History of Poland

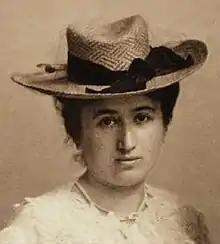
Rosa Luxemburg, leader of the Social Democracy of the Kingdom of Poland and Lithuania

After the defeat of the November Uprising, thousands of former Polish combatants and other activists emigrated to Western Europe. This phenomenon, known as the Great Emigration, soon dominated Polish political and intellectual life. Together with the leaders of the independence movement, the Polish community abroad included the greatest Polish literary and artistic minds, including the Romantic poets Adam Mickiewicz, Juliusz Słowacki, Cyprian Norwid, and the composer Frédéric Chopin. In occupied and repressed Poland, some sought progress through nonviolent activism focused on education and economy, known as organic work; others, in cooperation with the emigrant circles, organized conspiracies and prepared for the next armed insurrection.